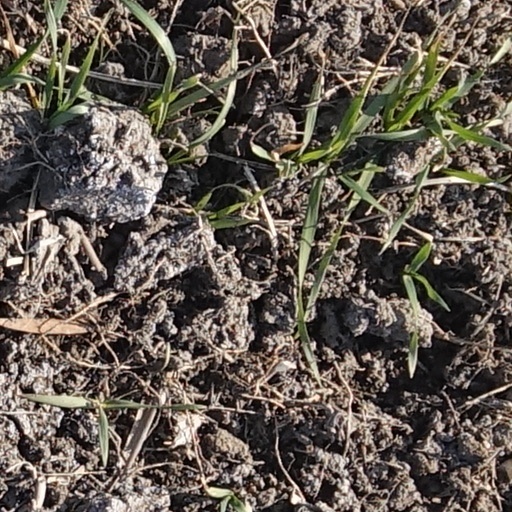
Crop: wheat